Teófilo Marxuach

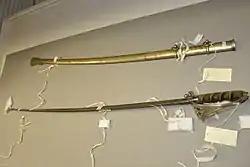
Marxuach's M1902 Officer's Saber (Sword) and Scabbard at the National Historic Trust site at Castillo San Cristobal in San Juan.

Marxuach retired on June 30, 1922, with the rank of lieutenant colonel. He continued to serve with the Organized Reserves of Puerto Rico until November 4, 1922. Upon his retirement, Marxuach worked as a civil engineer for the Department of Interior, in a project known as the Salto de Comerio. Marxuach also worked in the customs building in Old San Juan. Lt. Col. Teófilo Marxuach died in San Juan, Puerto Rico on November 8, 1939, and was buried with full military honors in Santa Maria Magdalena de Pazziz Cemetery in Old San Juan. He was survived by his widow Carolina Acosta Marxuach, three children, his brother Acisclo, and two sisters Teresa and Amalia.